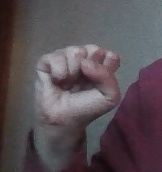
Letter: saad